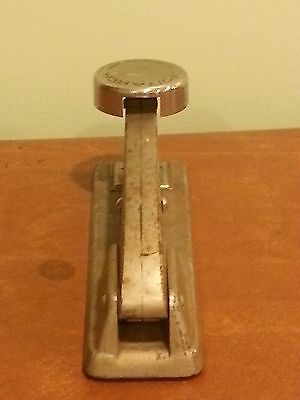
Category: stapler